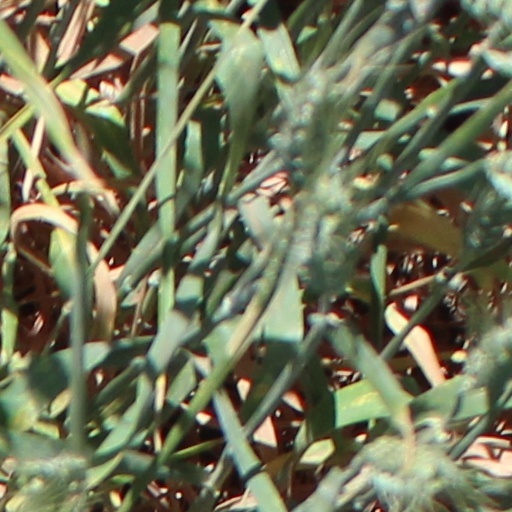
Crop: wheat